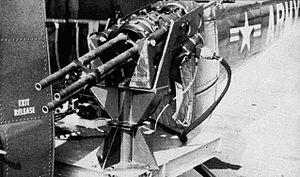
La Gatling M197 est une mitrailleuse de type Gatling à contacteur électrique, développée par l'armée des États-Unis, pour équiper des hélicoptères de combat. Elle utilise des munitions de 20 mm, et est équipée de trois canons tirant successivement et atteignant une cadence de tir de 720 coups par minute.